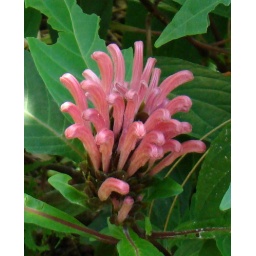
shooting pink blooms on this plant in the &amp;quot;prehistoric plant&amp;quot; area of the Mercer Arboretum, on May 9, 2008.